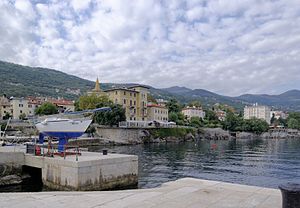
Lovran
Lovran er en by på vestkysten af Kvarnerbugten i Adriaterhavet på halvøen Istrien i det nordvestlige Kroatien ved den Kroatiske Riviera. Byen har ca. 4.100 indbyggere og ligger 5 km syd for Opatija. I Romertiden hed byen Castrum Laureana, Laureana betyder Laurbær. Der er stadig mange laurbærtræer nær byen.